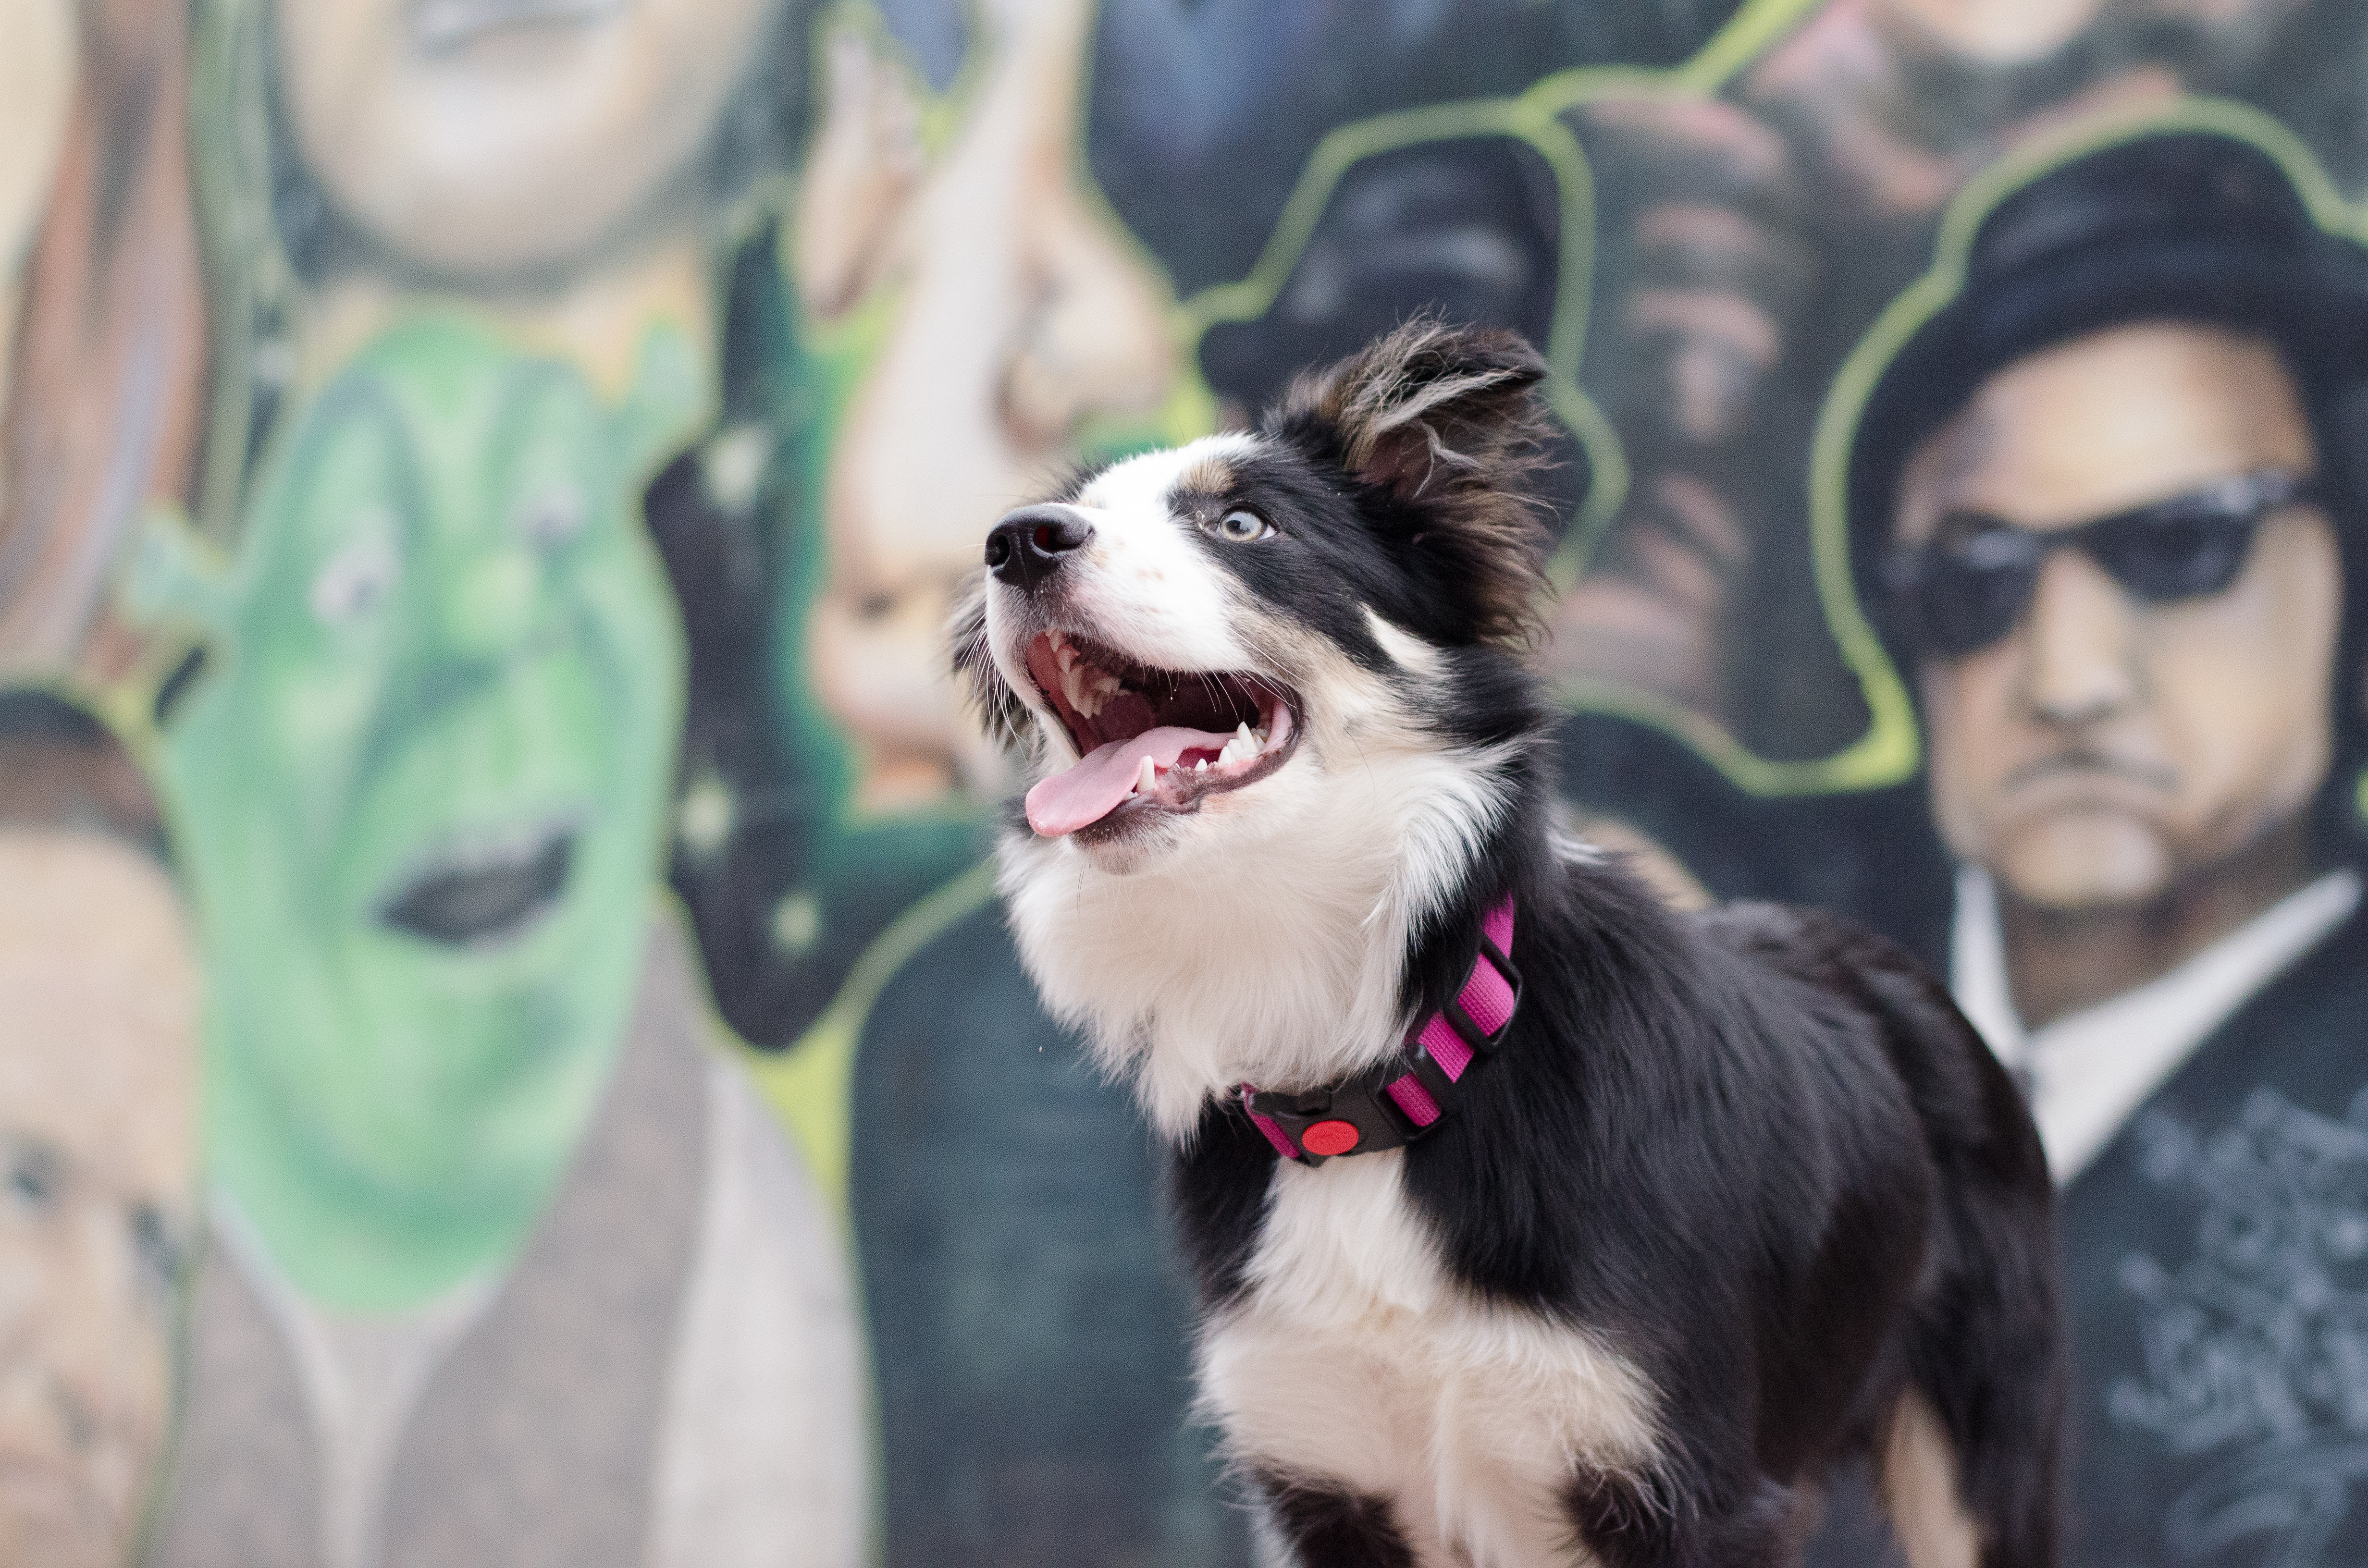
dog, wall, mammal, colorful, graffiti, border collie, interaction, dog like mammal